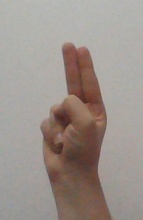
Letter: taa